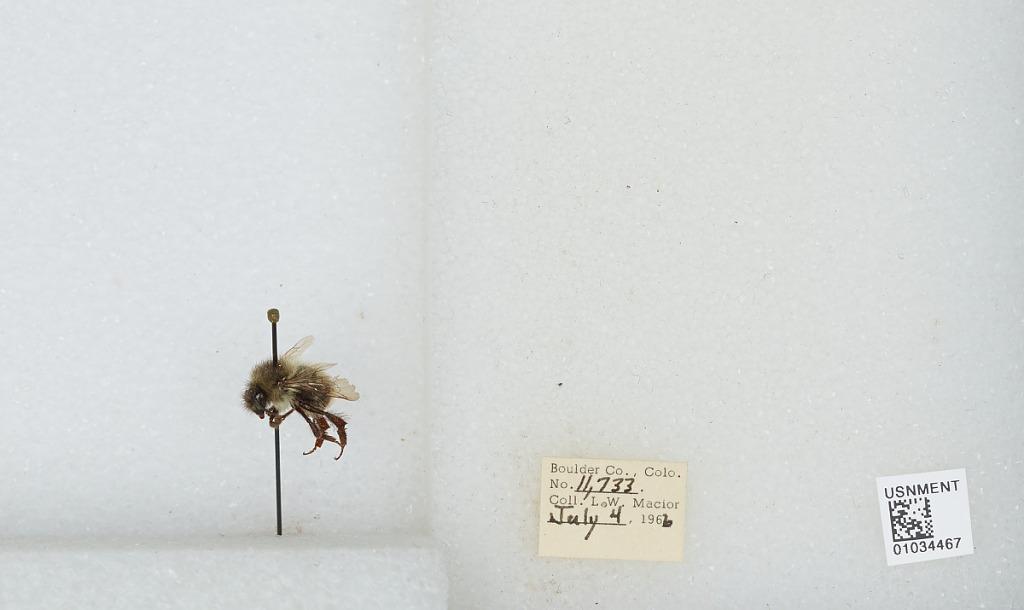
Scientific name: Bombus (Pyrobombus) mixtus Cresson
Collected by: L. Macior
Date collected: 1966-7-4
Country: United States
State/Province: Colorado
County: Boulder
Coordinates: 40.015, -105.27